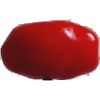
Label: Tomato 2